Apollo–Soyuz

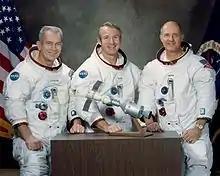
Left to right: Slayton, Brand, Stafford

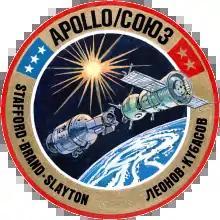
American crew insignia for the Apollo/Soyuz mission

It was American astronaut Deke Slayton's only space flight. He was chosen as one of the original Mercury Seven astronauts in April 1959, but had been grounded until 1972 for medical reasons.